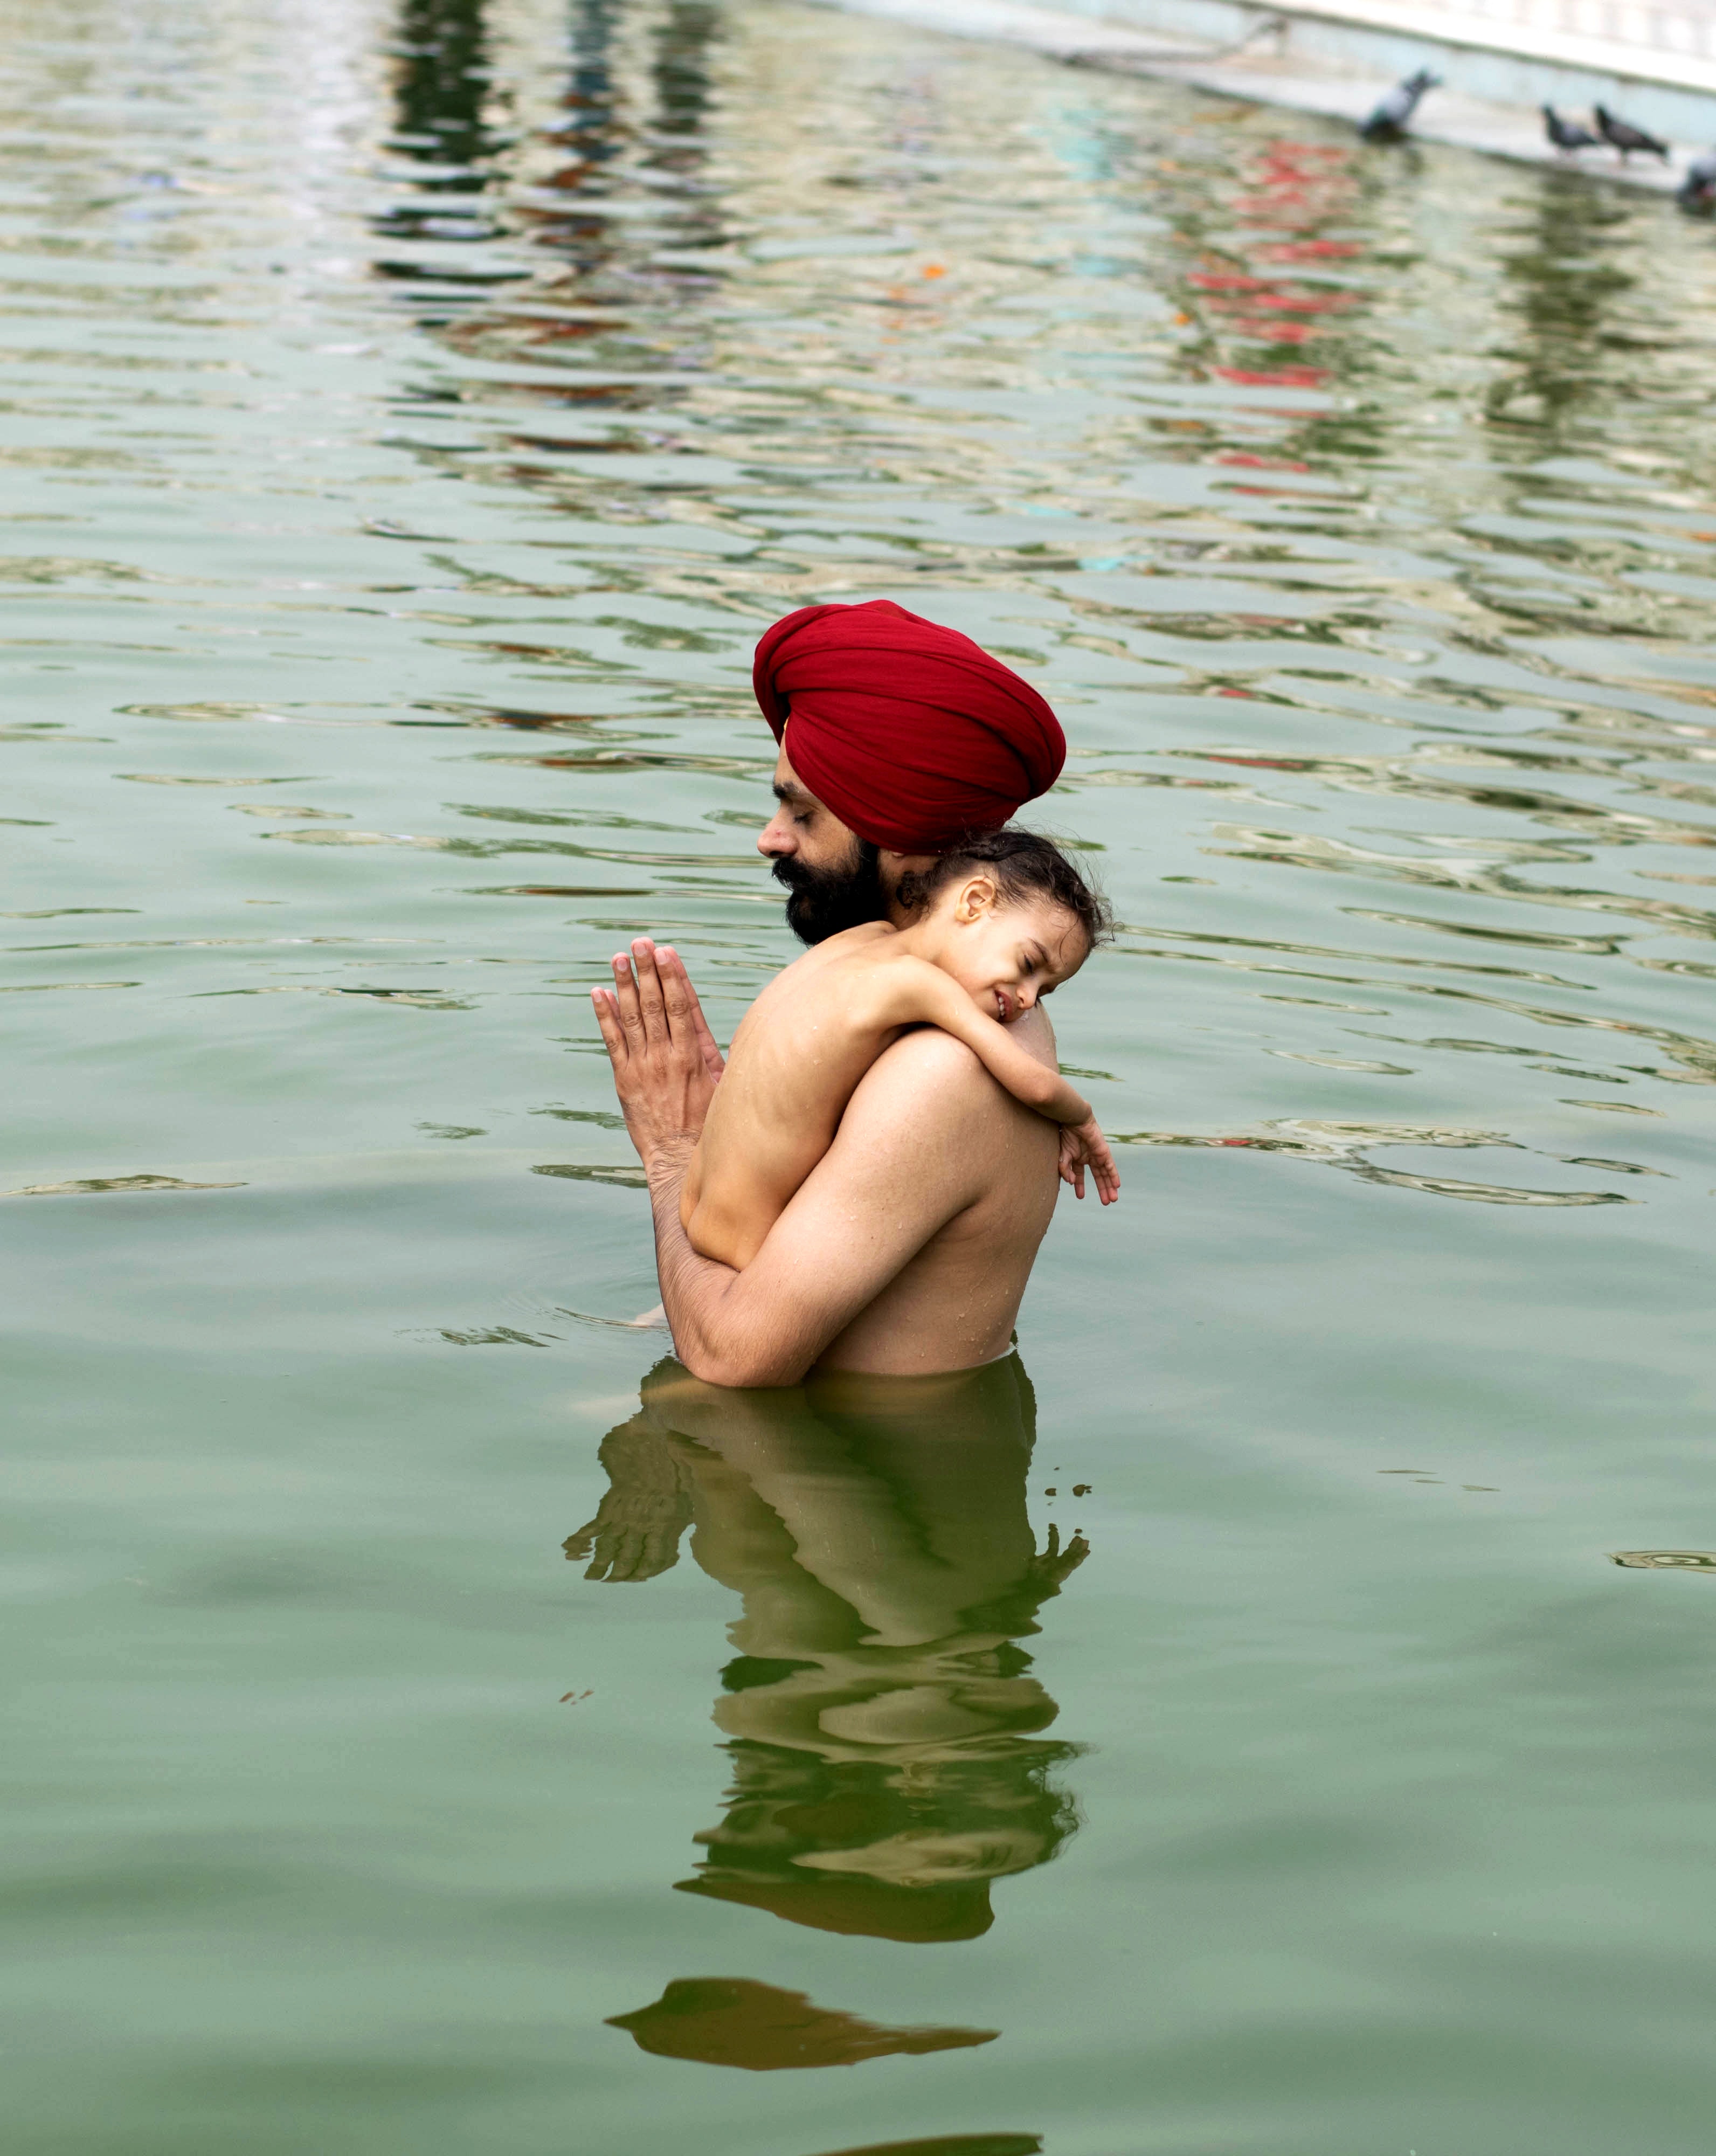
water, vacation, leisure, fun, girl, recreation, summer, swimwear